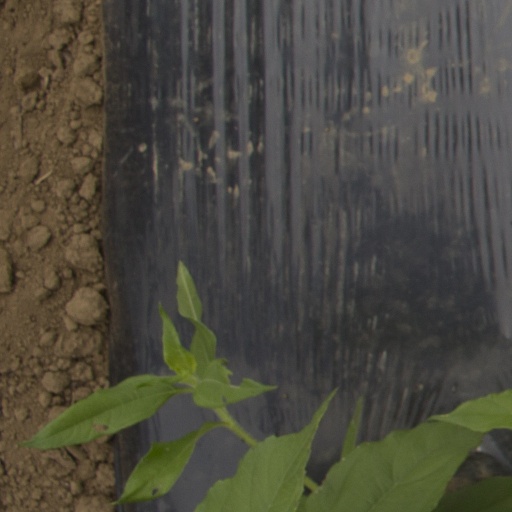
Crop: Jerusalem artichoke